Pioneers for a Cure

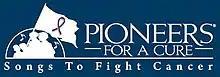
Pioneers For A Cure logo

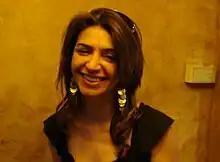
Israeli artist Mira Sasson

Pioneers For A Cure - Songs To Fight Cancer was started in 2008 to raise funds in support of organizations pioneering new methods of cancer treatment and research. Pioneers For A Cure is the largest showcase of cancer charities on the web. Called '[A] stellar model of artist-driven grassroots philanthropy' by National Geographic, the non-profit project records public domain songs, reinterpreted by contemporary artists and made available on the organization's website. for downloading for a modest donation. Over 100 songs have been recorded by dozens of artists from around the world including Suzanne Vega, Ben E. King, Tom Chapin, Tom Verlaine, Matt White and David Broza. Proceeds from song downloads are donated to artist-selected cancer charities such as the American Cancer Society, St. Jude Children's Hospital, the Breast Cancer Research Foundation, and Susan G. Komen for the Cure. Pioneers For A Cure is sponsored by Joodayoh, Inc., a 501(c)(3) organization